Callum Ilott

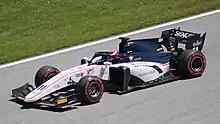
Ilott at the 2019 Spielberg Formula 2 round with Charouz

On 22 November 2016, Ilott was confirmed to be racing with Prema Powerteam for the 2017 season. He improved to fourth in the driver standings, losing to his teammate Maximilian Günther by 39 points. Ilott won six races and finished another six races on the podium, helping Prema Powerteam secure the Teams' championship title for the fifth consecutive season.